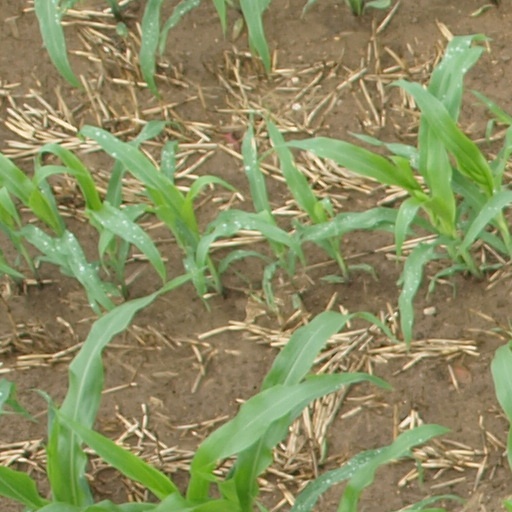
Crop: maize; corn